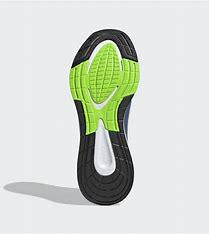
Brand: Adidas
Model: EQ21 Run